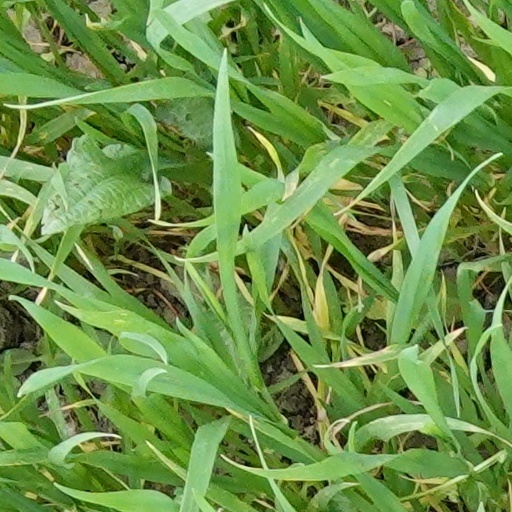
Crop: wheat